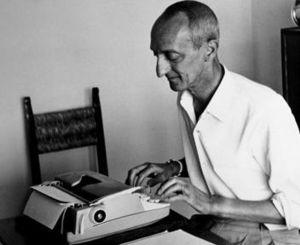
Giorgio Scerbanenco, né Volodymyr-Djordjo Chtcherbanenko à Kiev le 27 juillet 1911 et mort à Milan le 27 octobre 1969, est un écrivain de polar italien.